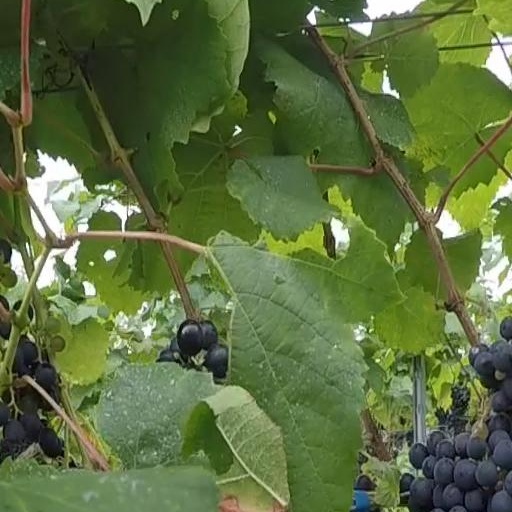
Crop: grape